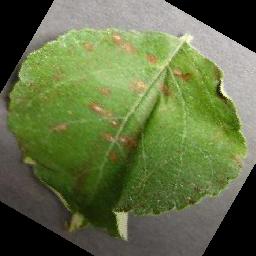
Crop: apple
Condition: cedar_rust